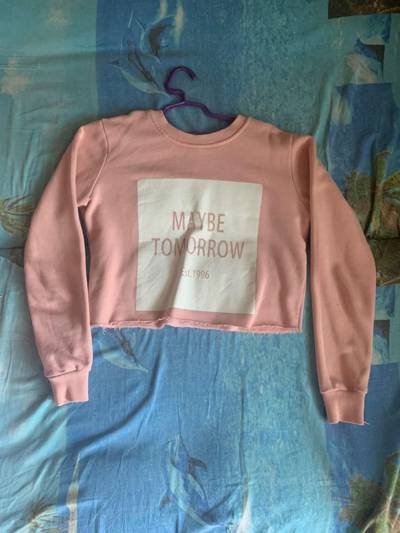
Waste category: clothes